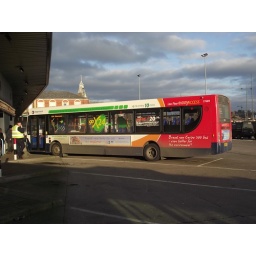
Alexander Dennis Enviro300 New 12/2010. as Red and white 27689 Taken in Newport bus station.